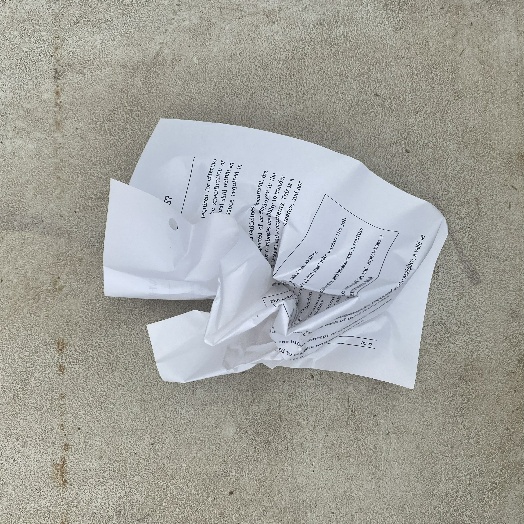
Label: Paper